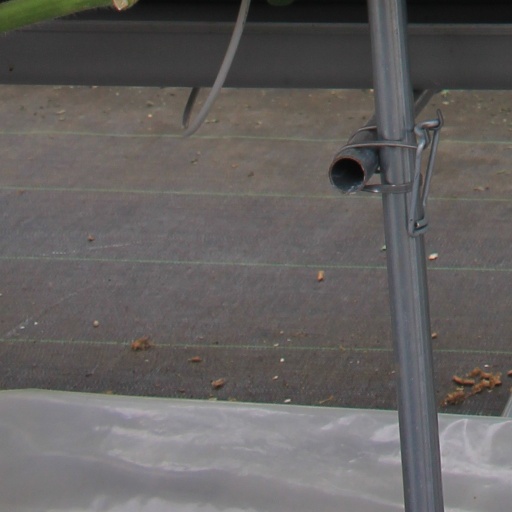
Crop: tomato